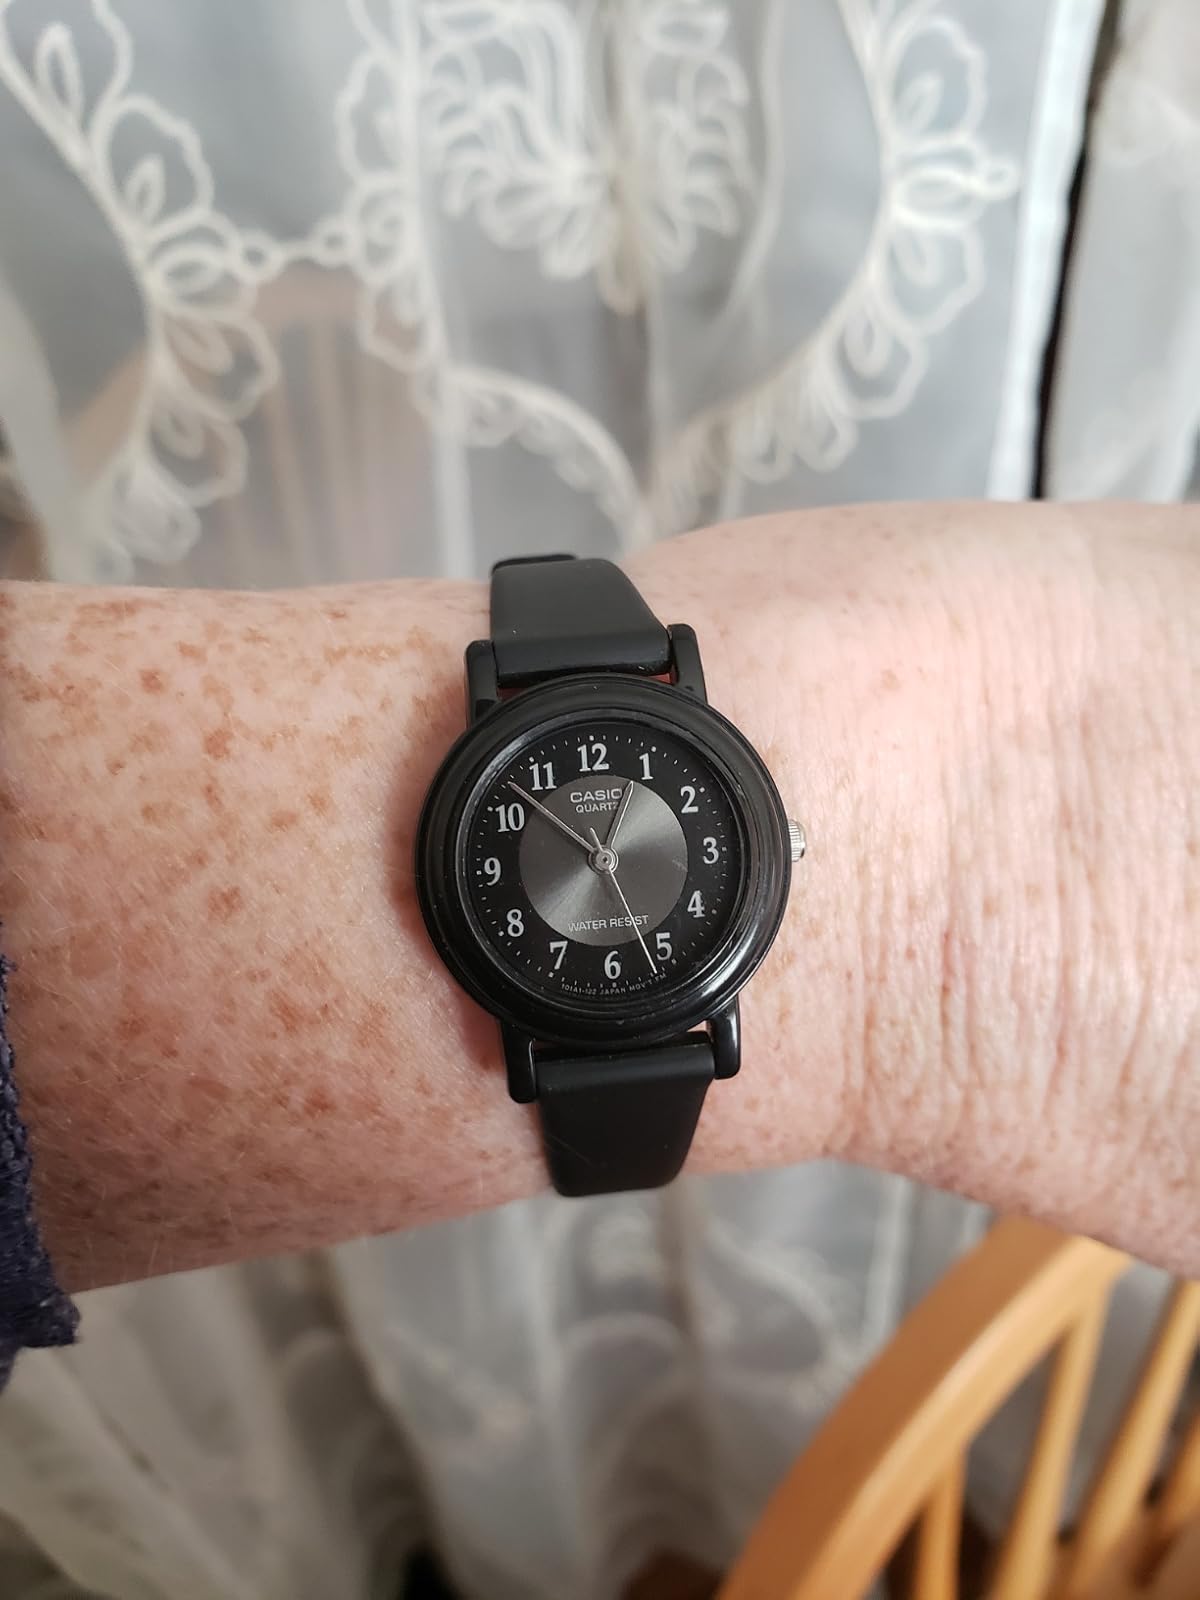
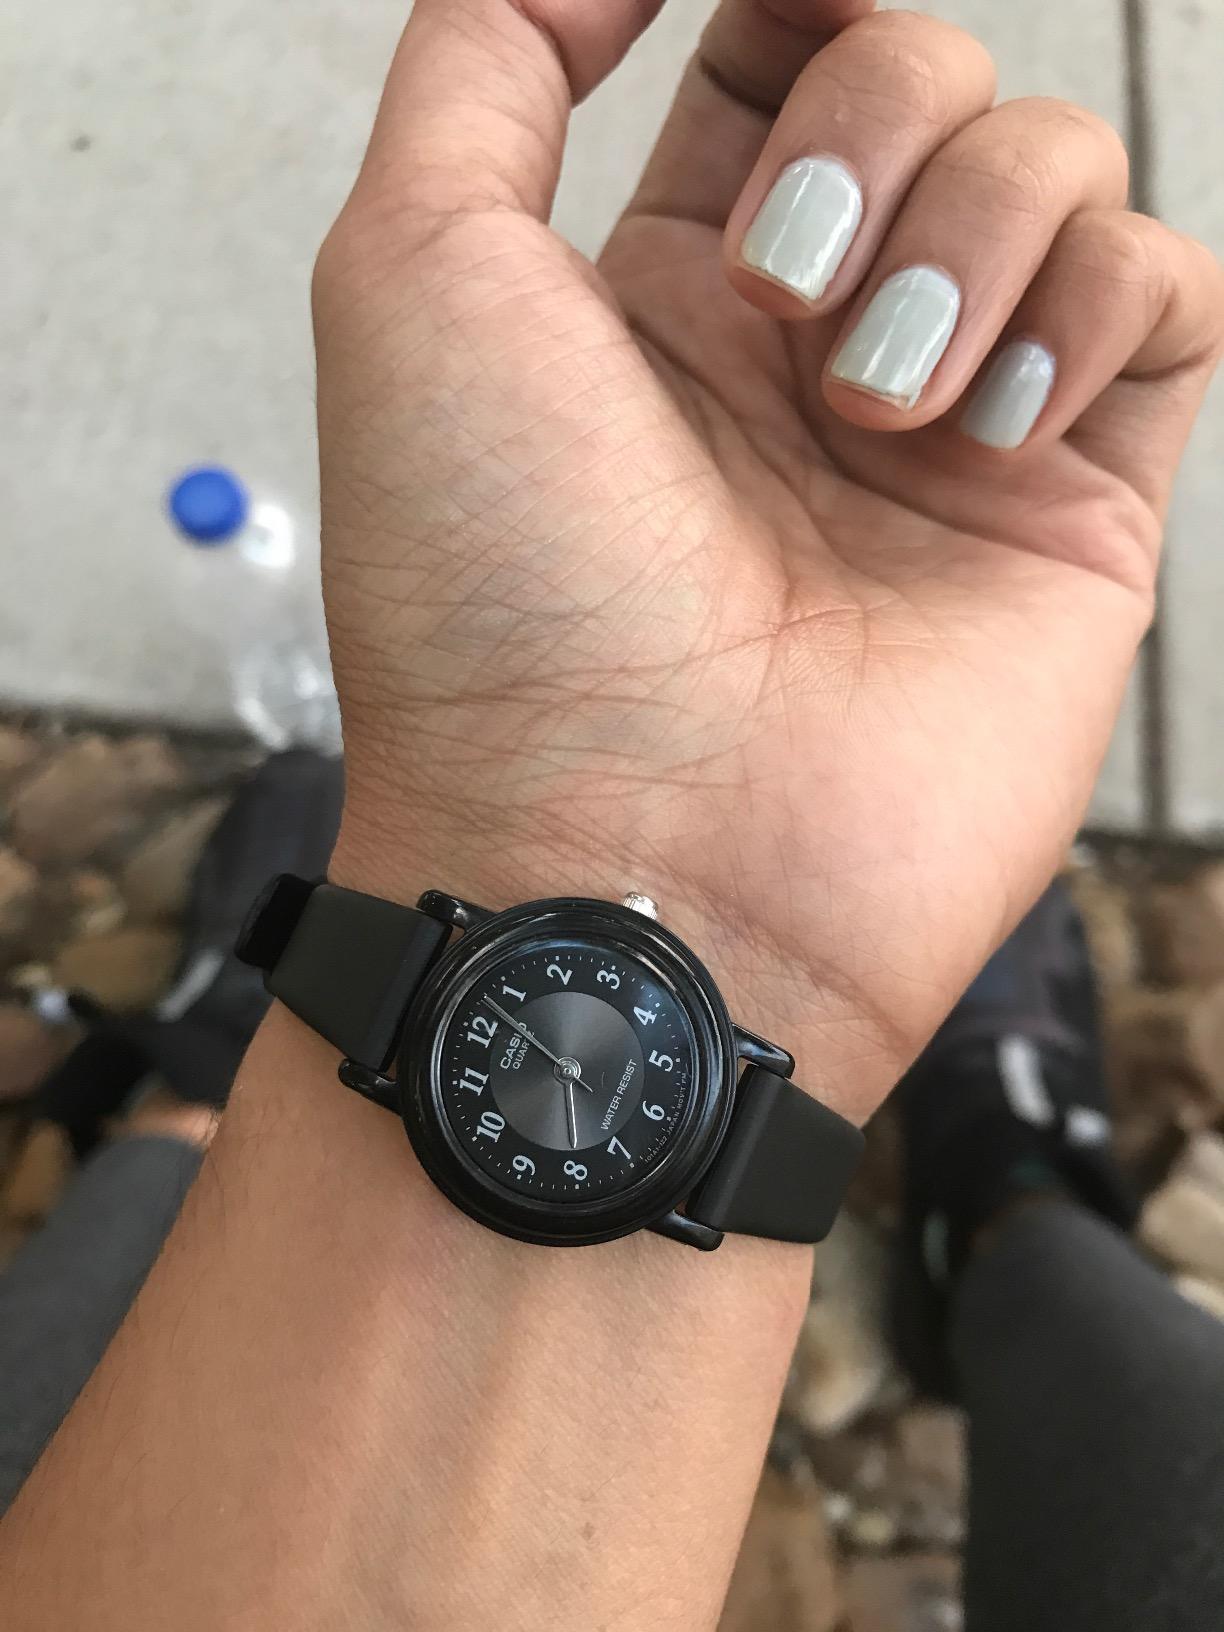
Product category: accessories_watch
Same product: yes